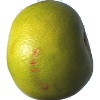
Label: Pomelo Sweetie 1